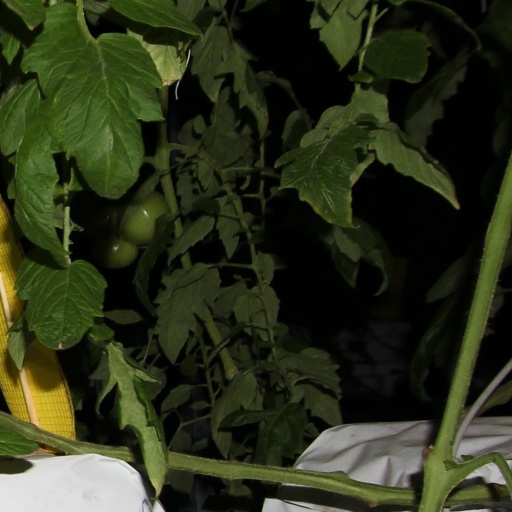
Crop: tomato